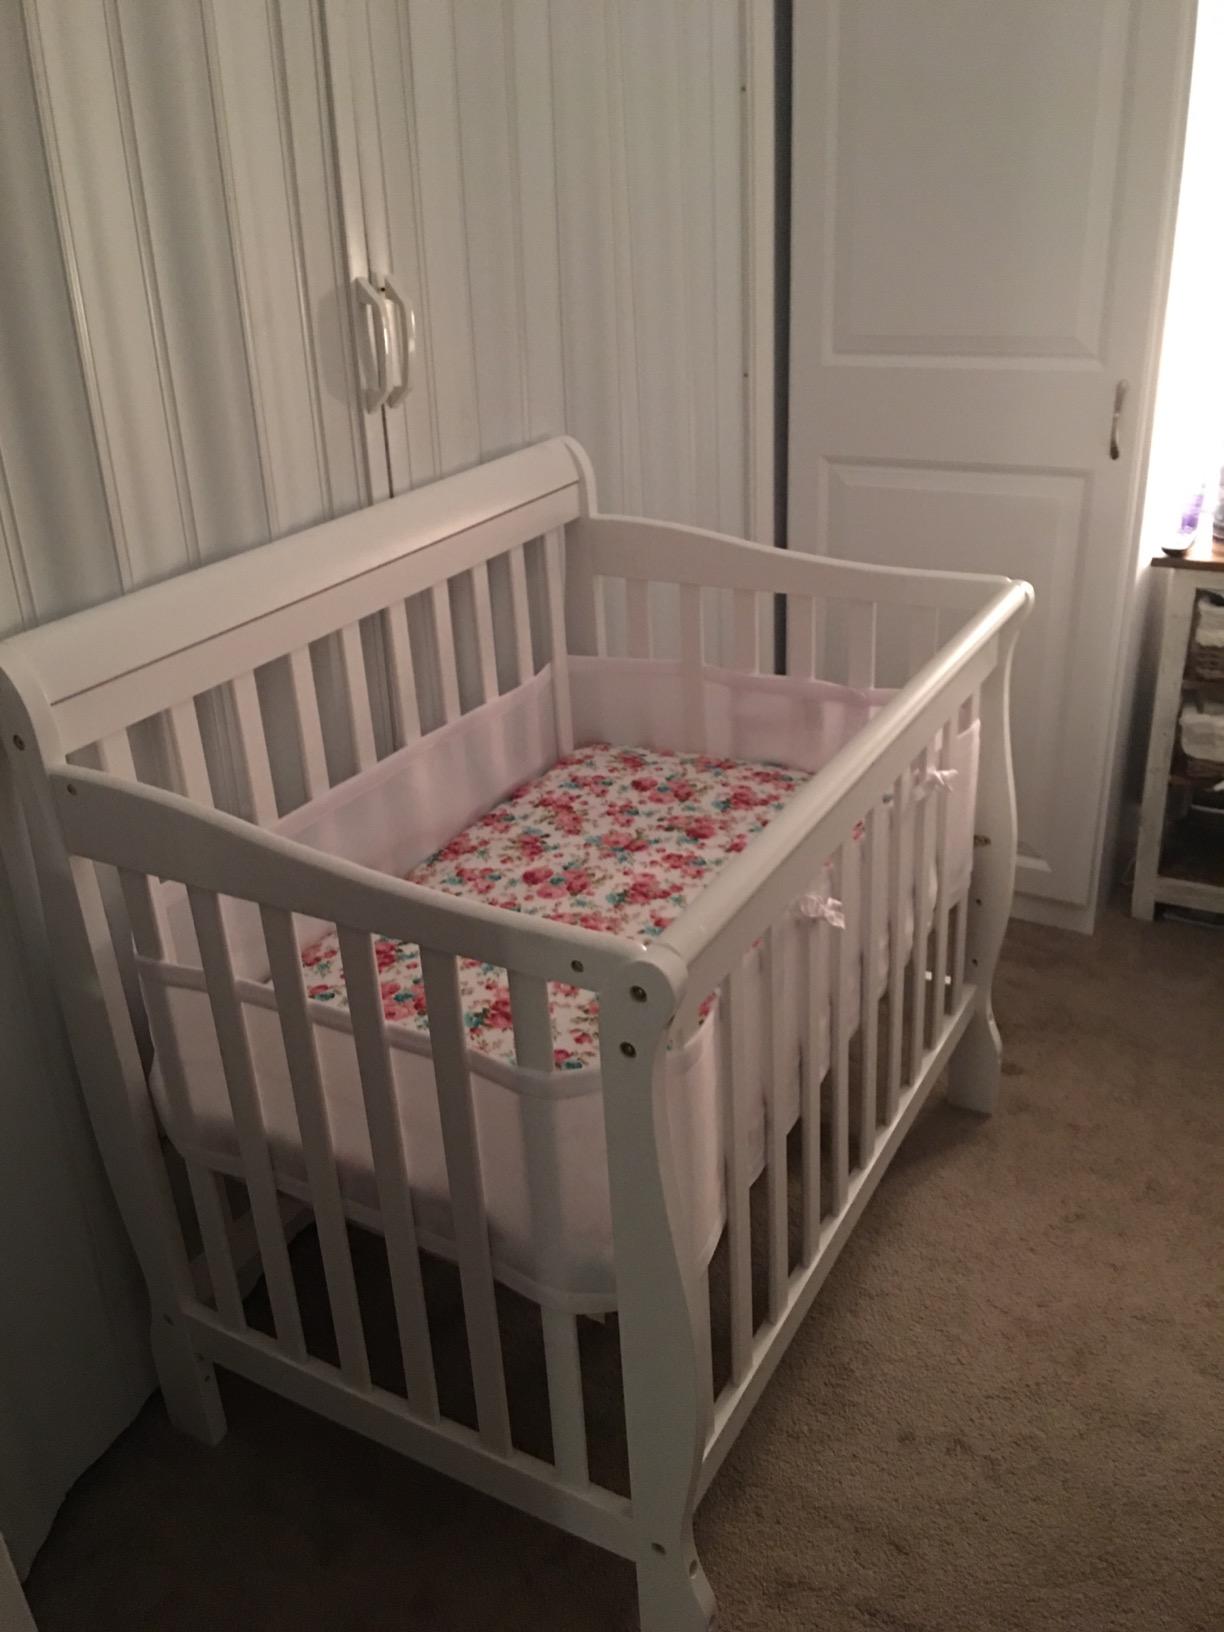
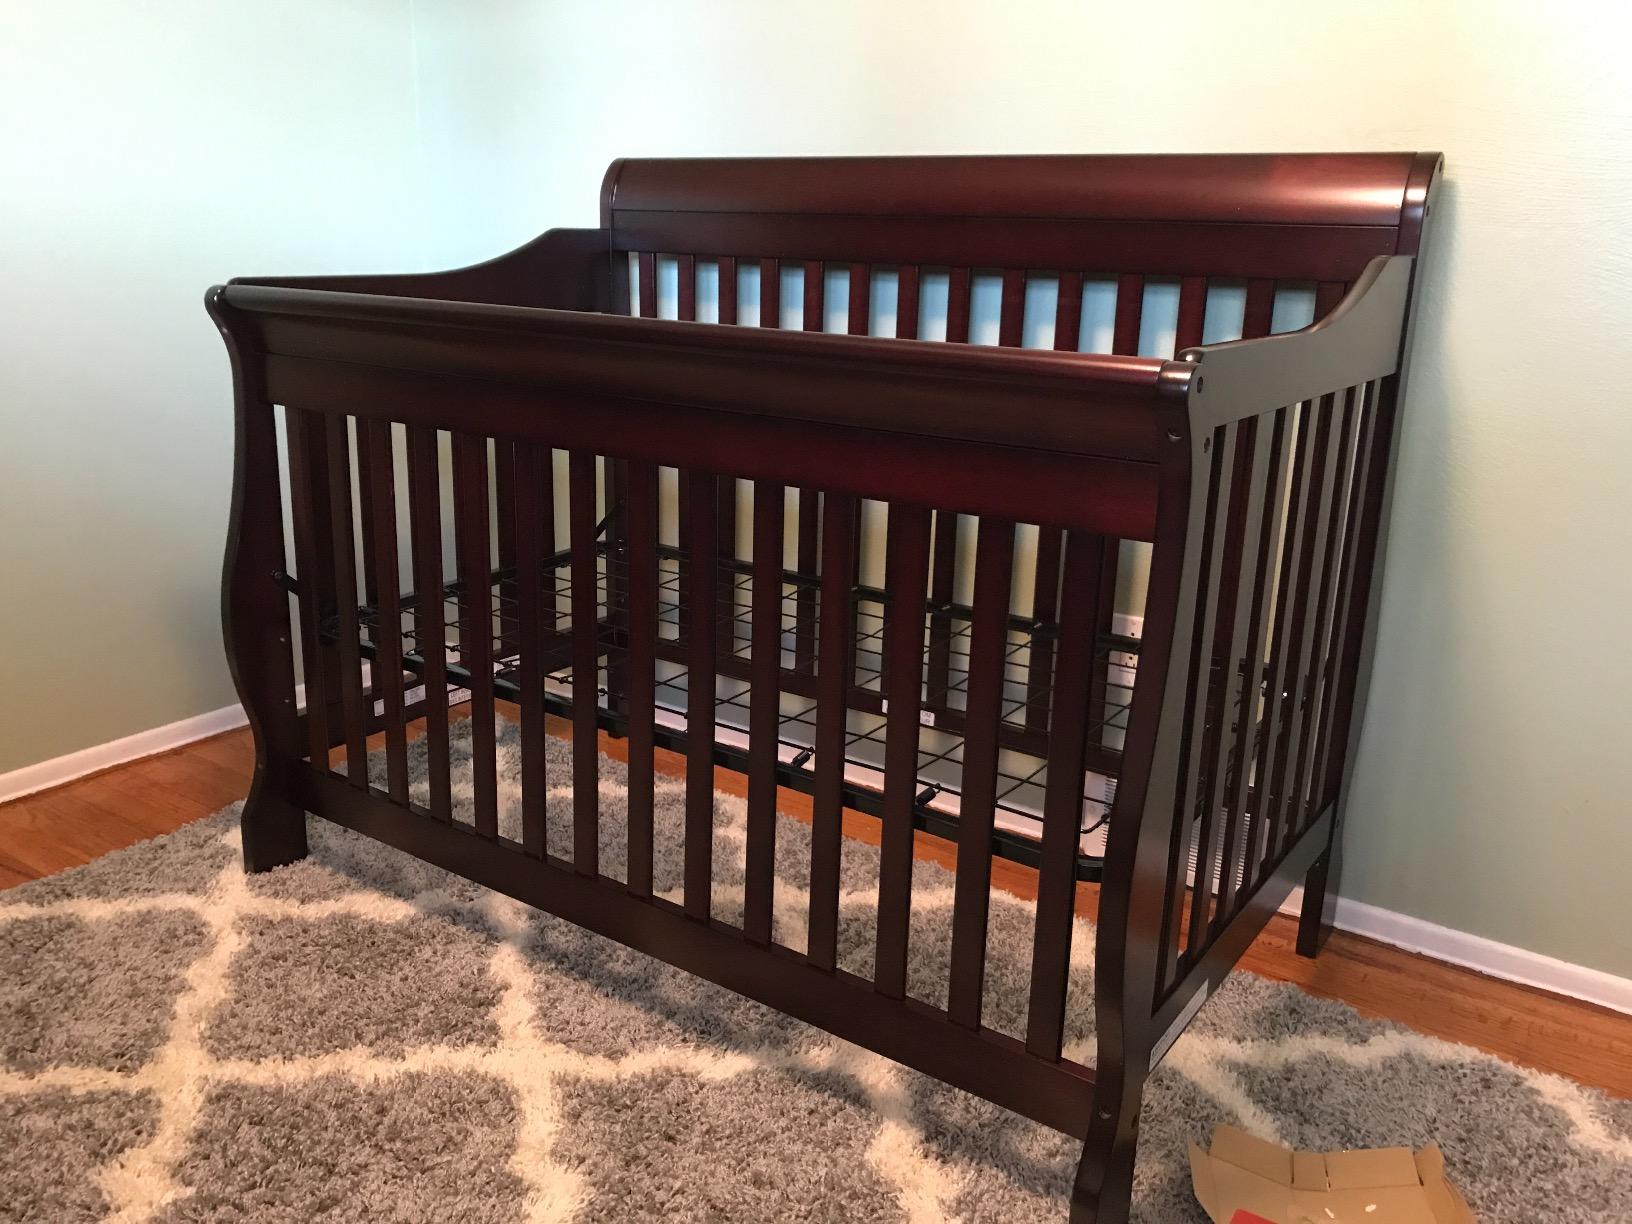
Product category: products_crib
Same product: no